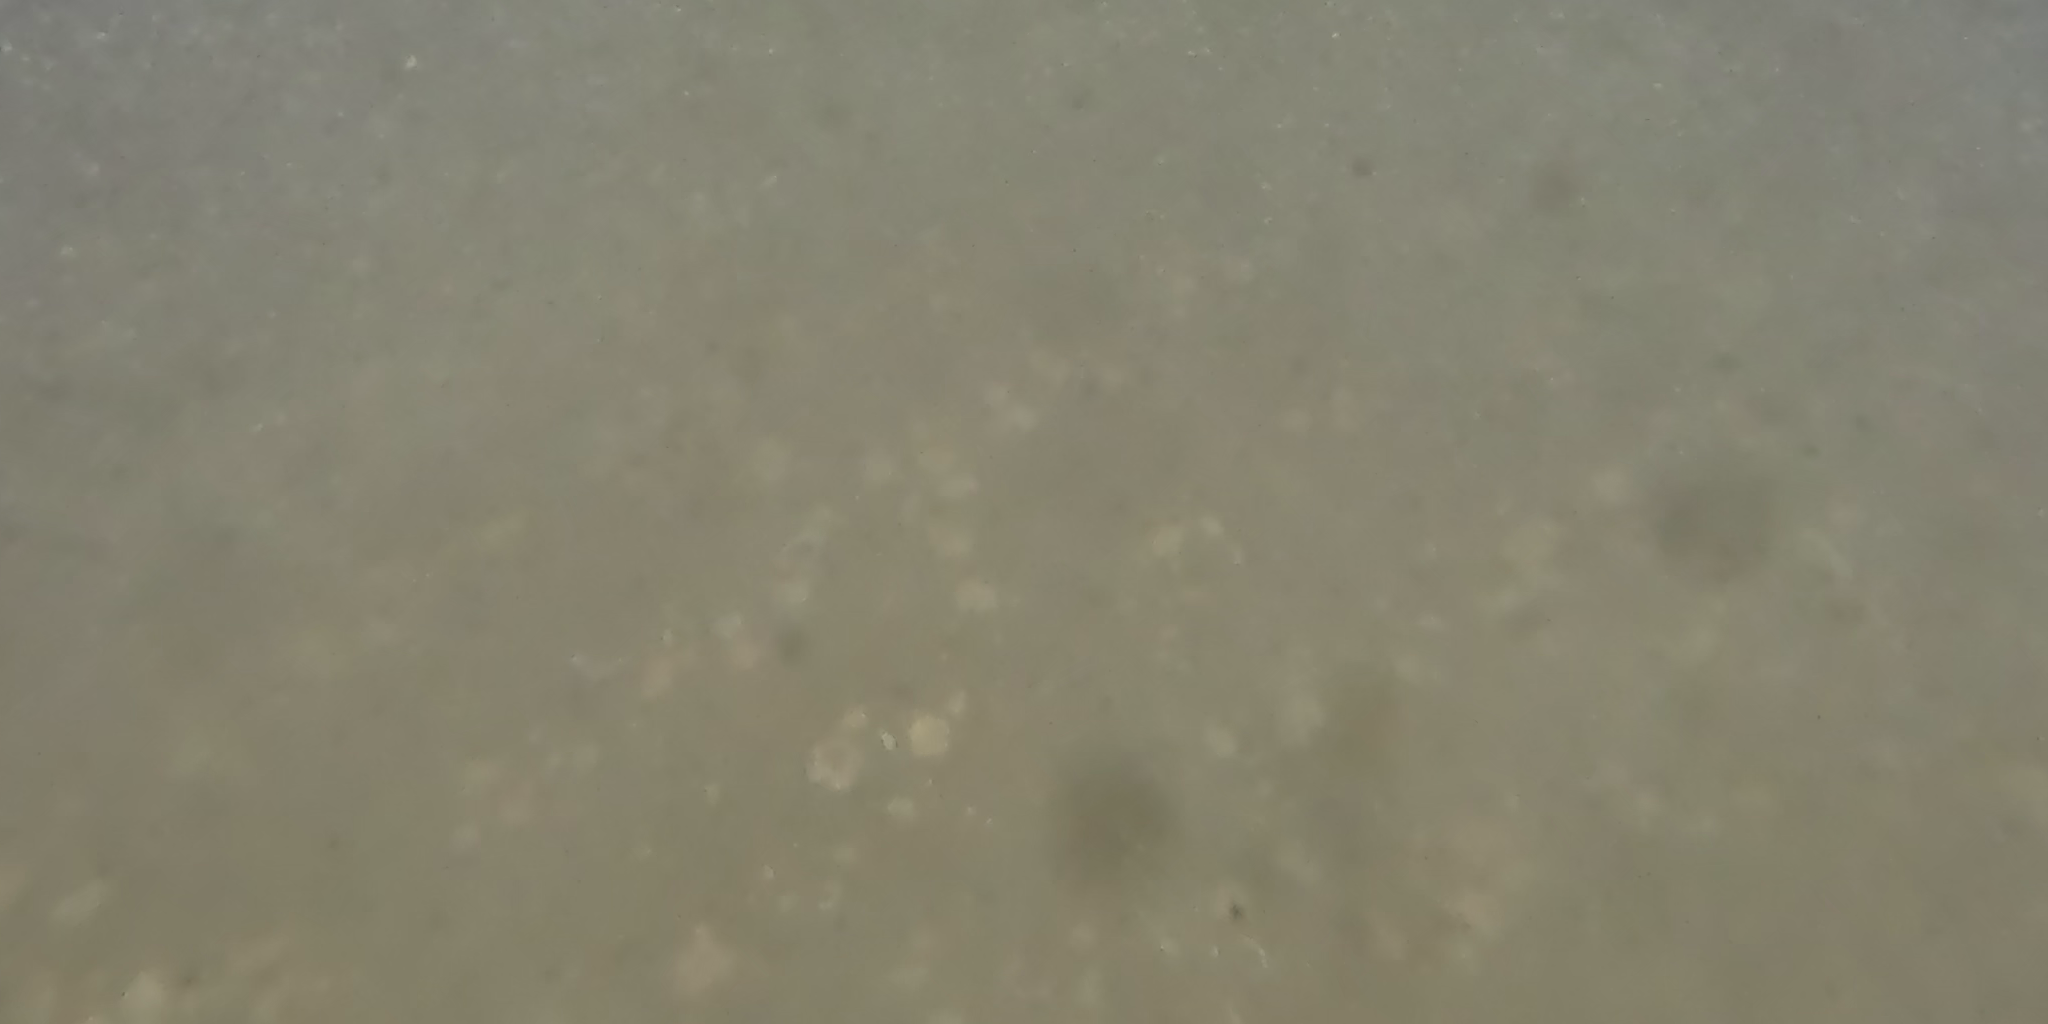
Seabed habitat: stone